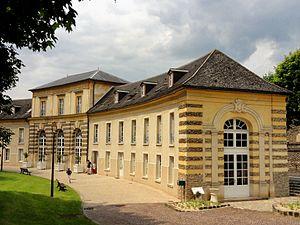
Orangerie du château, actuel conservatoire municipal de musique et de danse, 23-27 rue du Temple.
Cette liste recense les monuments historiques du département du Val-d'Oise, en France.
Montmorency est une commune française, chef-lieu de canton du Val-d’Oise, située à environ treize kilomètres au nord des portes de Paris, et vingt et un kilomètres par la route de l’aéroport Roissy-Charles-de-Gaulle. La population de Montmorency est en 2012 d’environ vingt et un mille habitants, appelés les Montmorencéens. La stabilité du nombre d'habitants au cours des quarante dernières années est la conséquence d'un espace constructible presque saturé se prêtant mal à de nouvelles constructions alors que, dans le même temps, la taille moyenne des foyers a tendance à baisser.